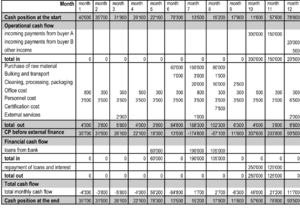
Le trésorier d'une organisation est responsable de la constante liquidité de cette organisation, fonction qui peut être complétée par la gestion des relations avec les banques, ainsi que la gestion des placements et financements, voire des opérations de couverture de risques. Son activité est aussi appelée Treasury Management, Trésorerie ou Trésorerie d'entreprise.